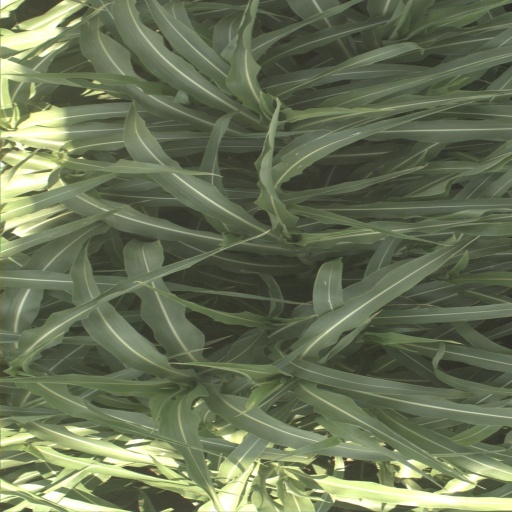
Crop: sorghum